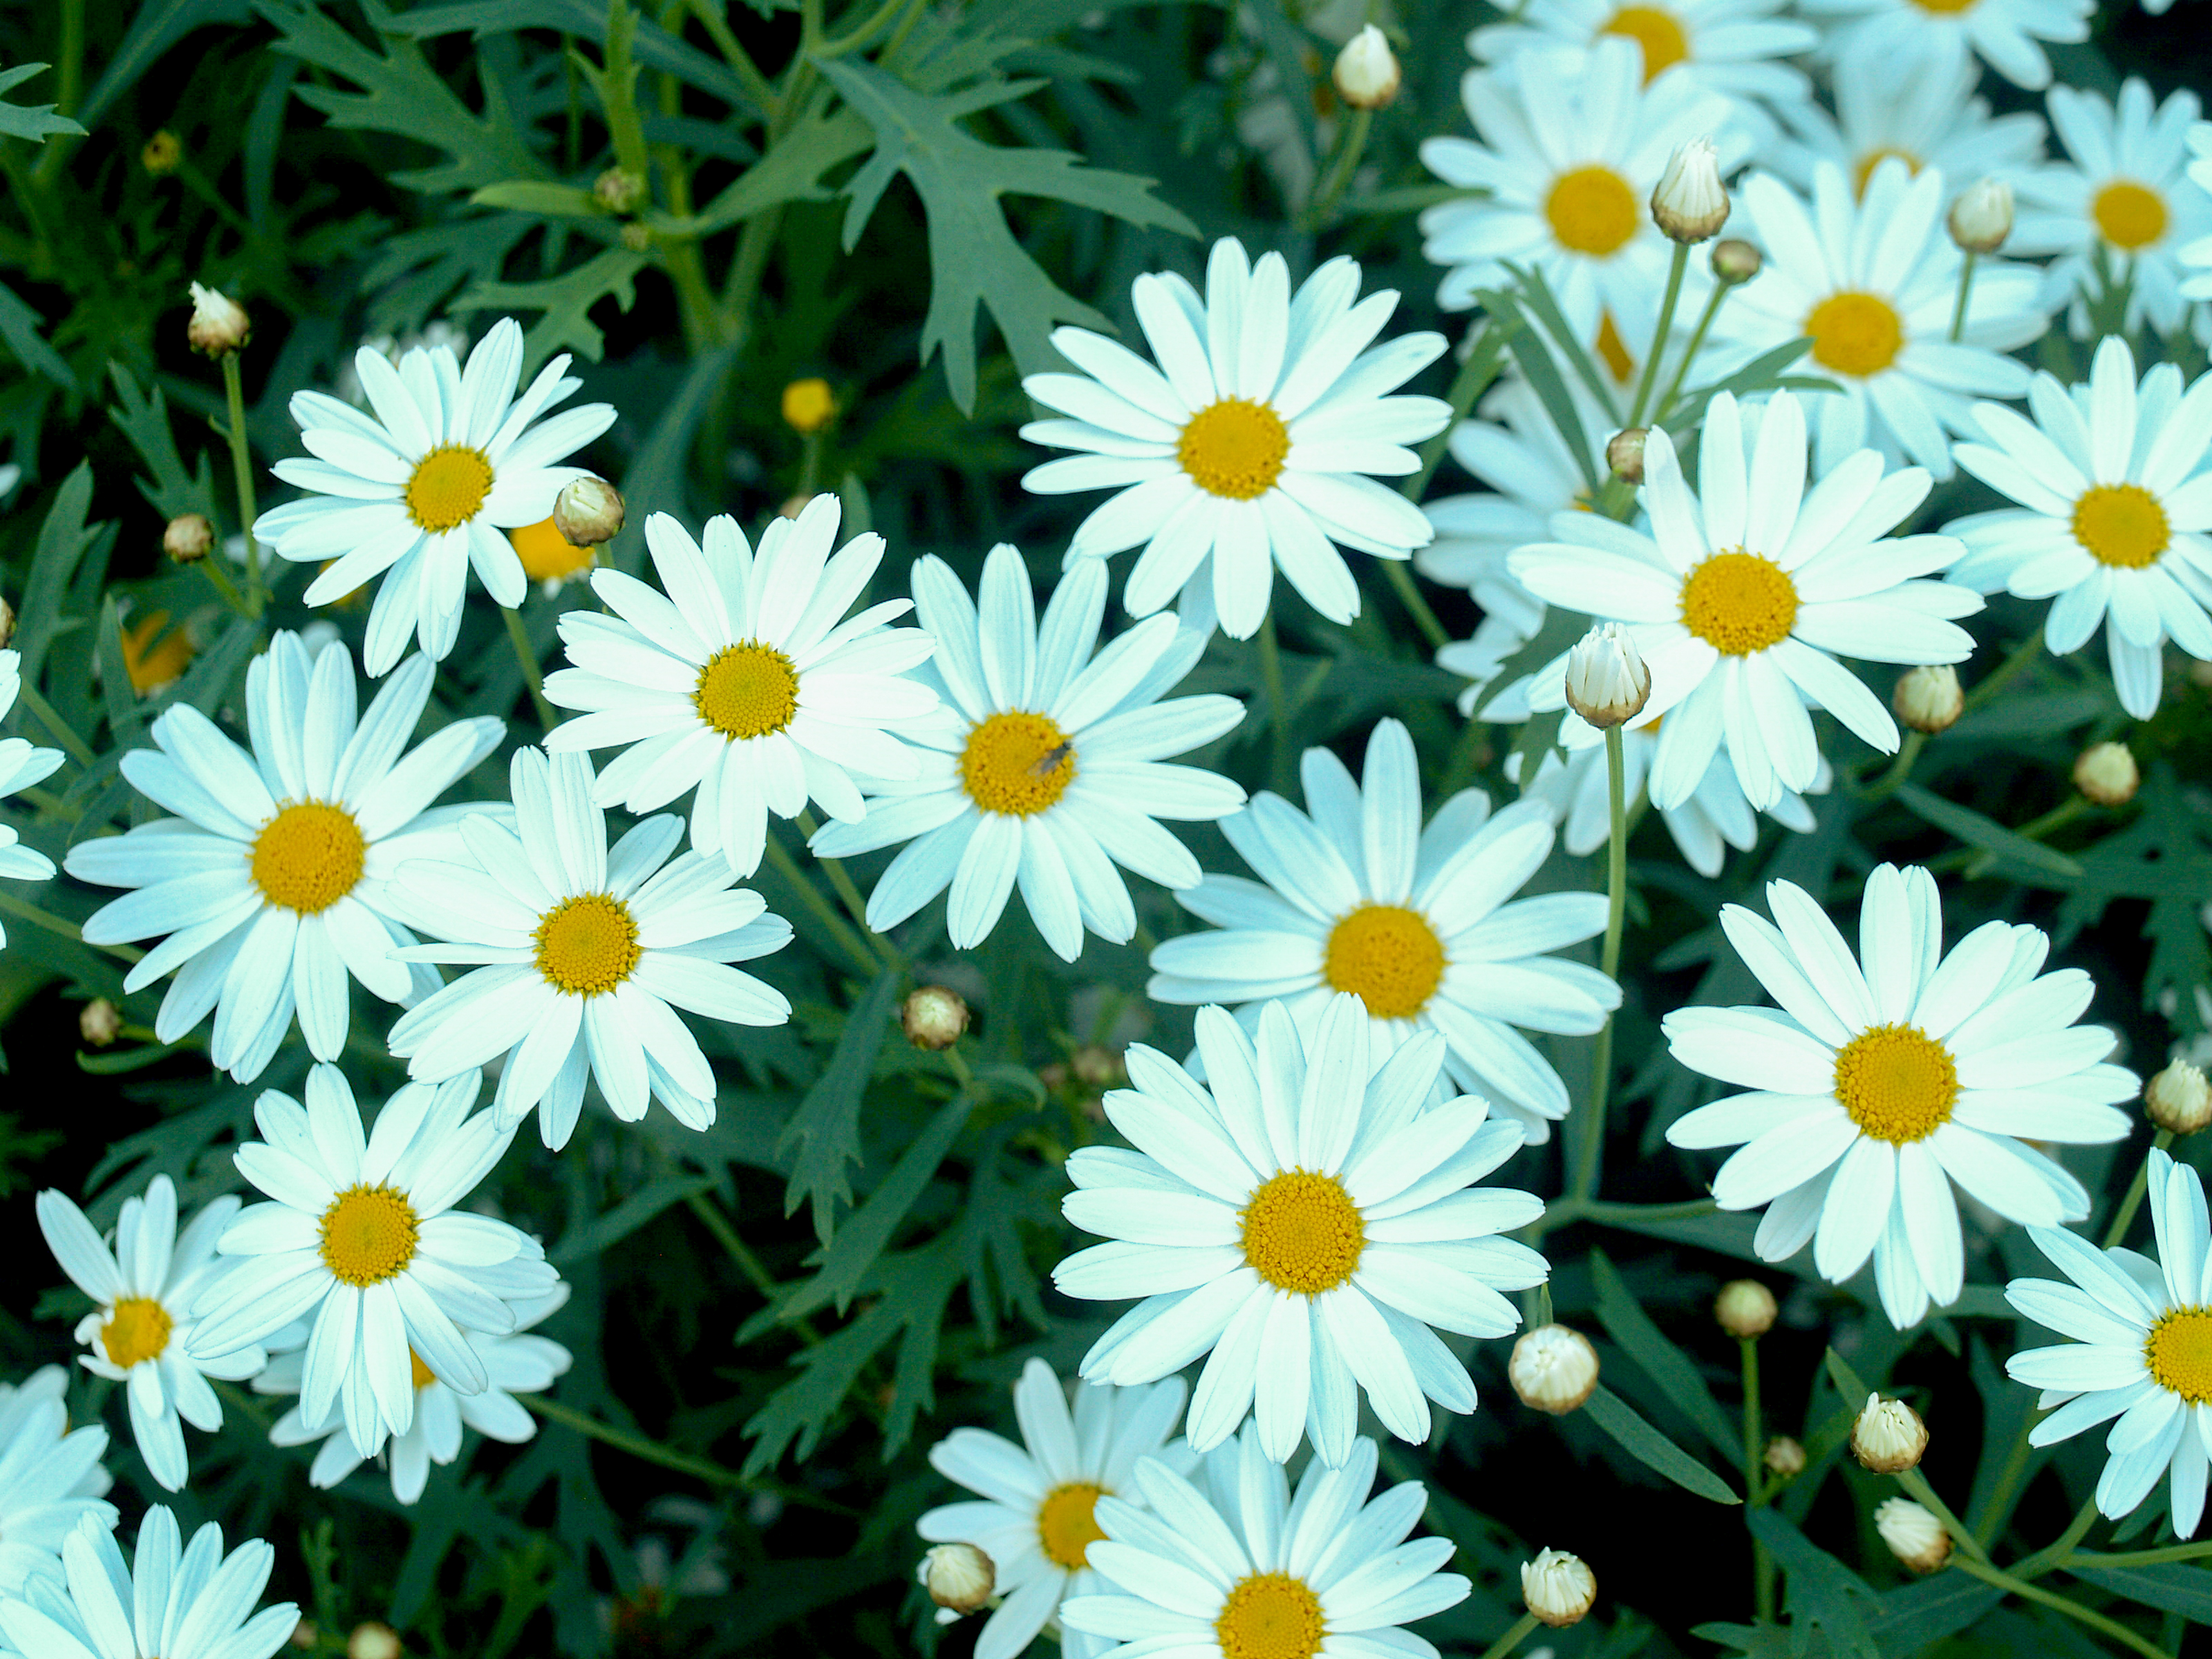
garden, nature, plant, flower, floral, green, colorful, flora, bloom, park, natural, blooming, blossom, purple, pink, grass, petal, beauty, field, fresh, background, gardening, beautiful, leaf, botany, pretty, growth, landscape, botanical, meadow, oxeye daisy, daisy, chamaemelum nobile, marguerite daisy, daisy family, tanacetum parthenium, flowering plant, annual plant, chrysanths, tanacetum balsamita